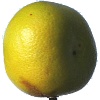
Label: Pomelo Sweetie 1